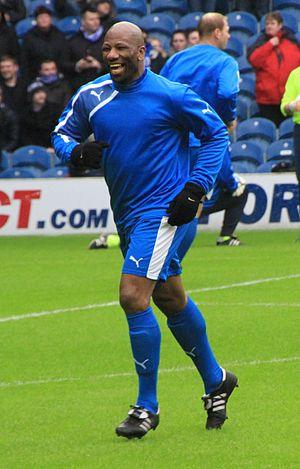
Marvin Andrews, né le 22 décembre 1975 à San Juan, est un footballeur trinidadien. Il joue au poste de défenseur central avec l'équipe de Trinité et Tobago et Forfar Athletic, club écossais.